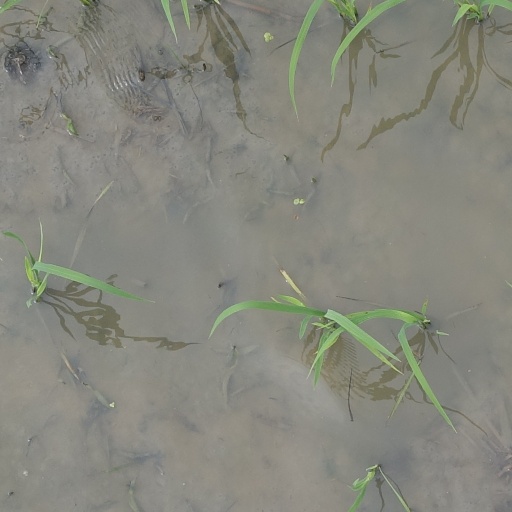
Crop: rice